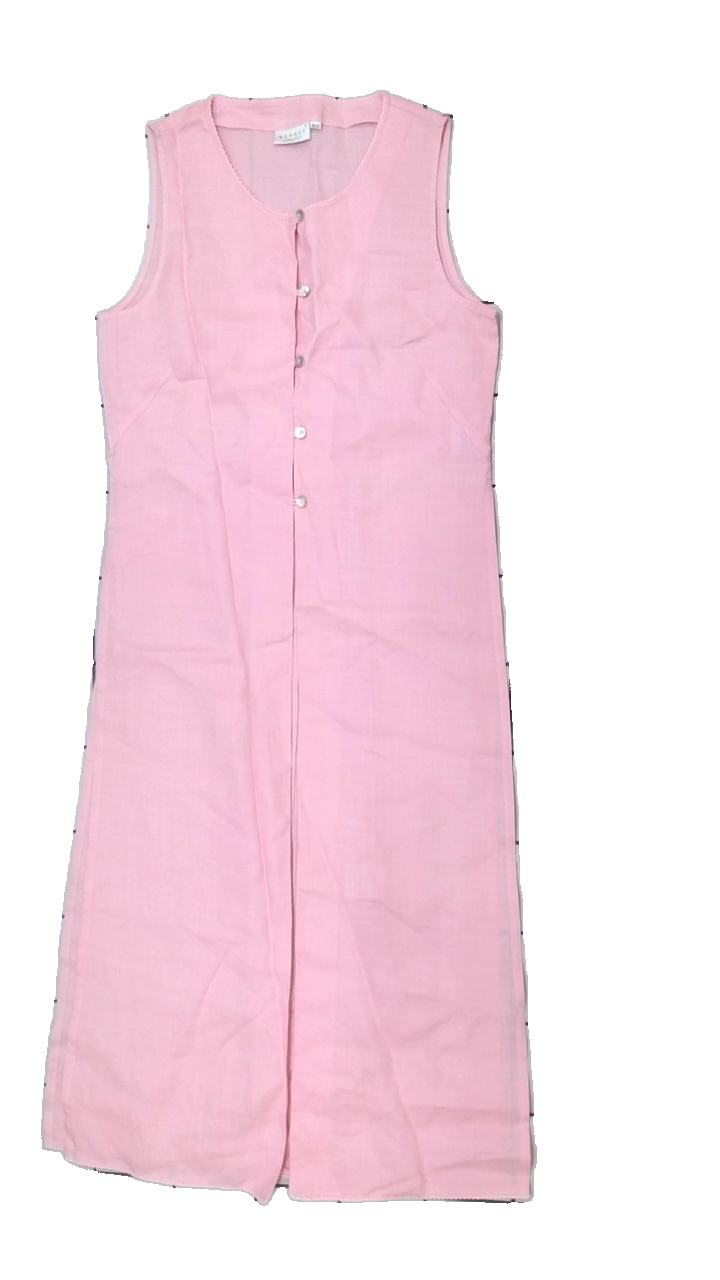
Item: Dress (Ladies)
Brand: Hennes Collection
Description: rosa klänning
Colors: Pink
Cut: Regular
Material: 100% cotton
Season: All
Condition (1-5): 5
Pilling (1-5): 5
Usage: Reuse
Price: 50-100